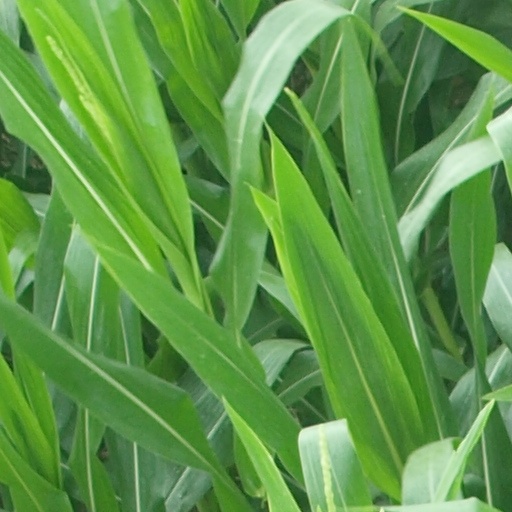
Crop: maize; corn